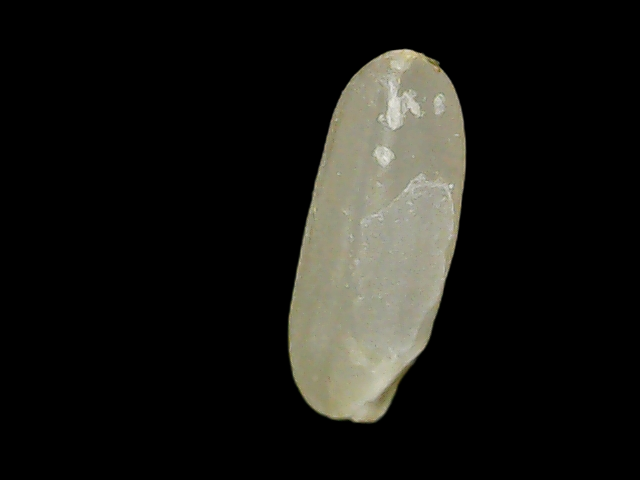
Rice variety: Binadhan24